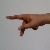
The image shows a hand gesture representing the letter 'P' in Indian Sign Language.